John Linson

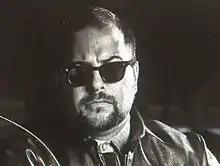
John Linson

John Linson is an American film producer, television producer and founder of Linson Entertainment. He is known for producing films such as "Great Expectations", "Lords of Dogtown", "The Runaways" and the television series "Sons of Anarchy" and "Yellowstone".